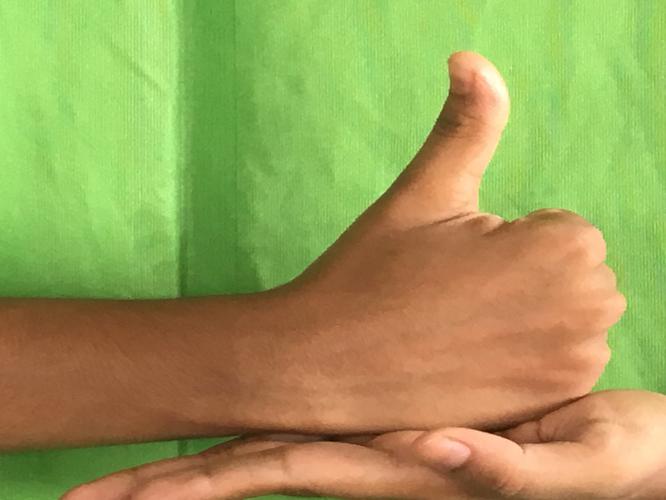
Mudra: Shivalinga
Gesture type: double_hand